Mt. Olivet Episcopal Church and Cemetery

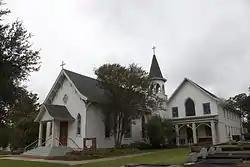

Mt. Olivet Episcopal Church and Cemetery is an historic Carpenter Gothic style Episcopal Church building and its adjoining cemetery located at 335 Main Street in Pineville, Louisiana, United States.